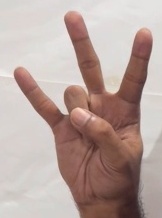
ASL sign: 7